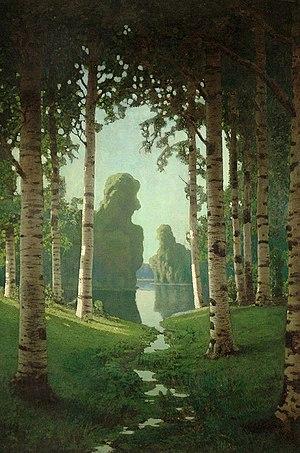
Petit bois de bouleaux est un tableau du peintre Arkhip Kouïndji, réalisé en 1879. Il fait partie de la collection de la Galerie Tretiakov. Ses dimensions sont de 97 × 181 cm.